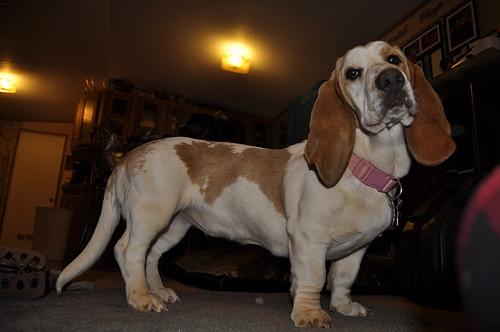
Breed: basset hound